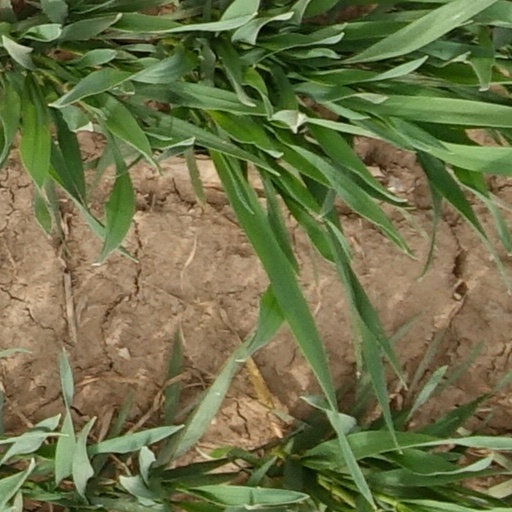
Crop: wheat